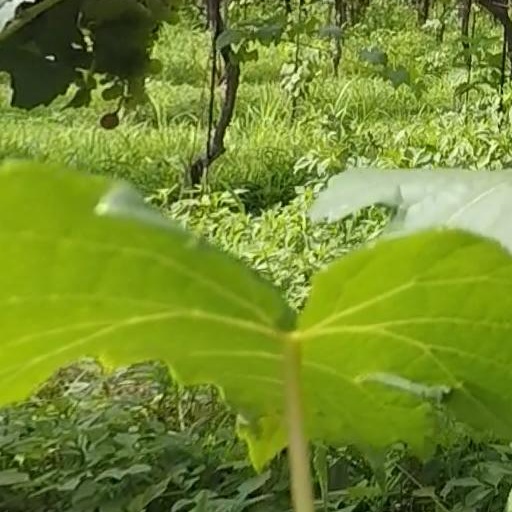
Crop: grape